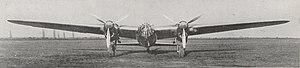
Aspect d'un AMIOT-S. E. C. M. 350, à moteurs HISPANO-SUIZA 12 Y 28 et 29.
L'Amiot 354 est un bombardier bimoteur français de la Seconde Guerre mondiale. Apparu trop tardivement et produit en trop petite quantité, il n'eut pratiquement pas d'impact sur la campagne de France, et disparut des inventaires de l'armée de l'air moins de six mois après sa mise en service.